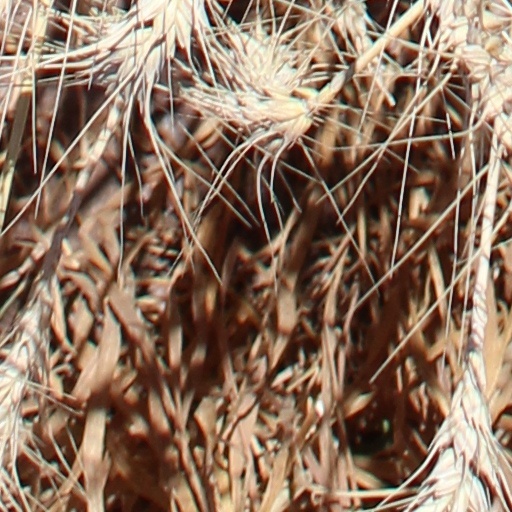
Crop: wheat